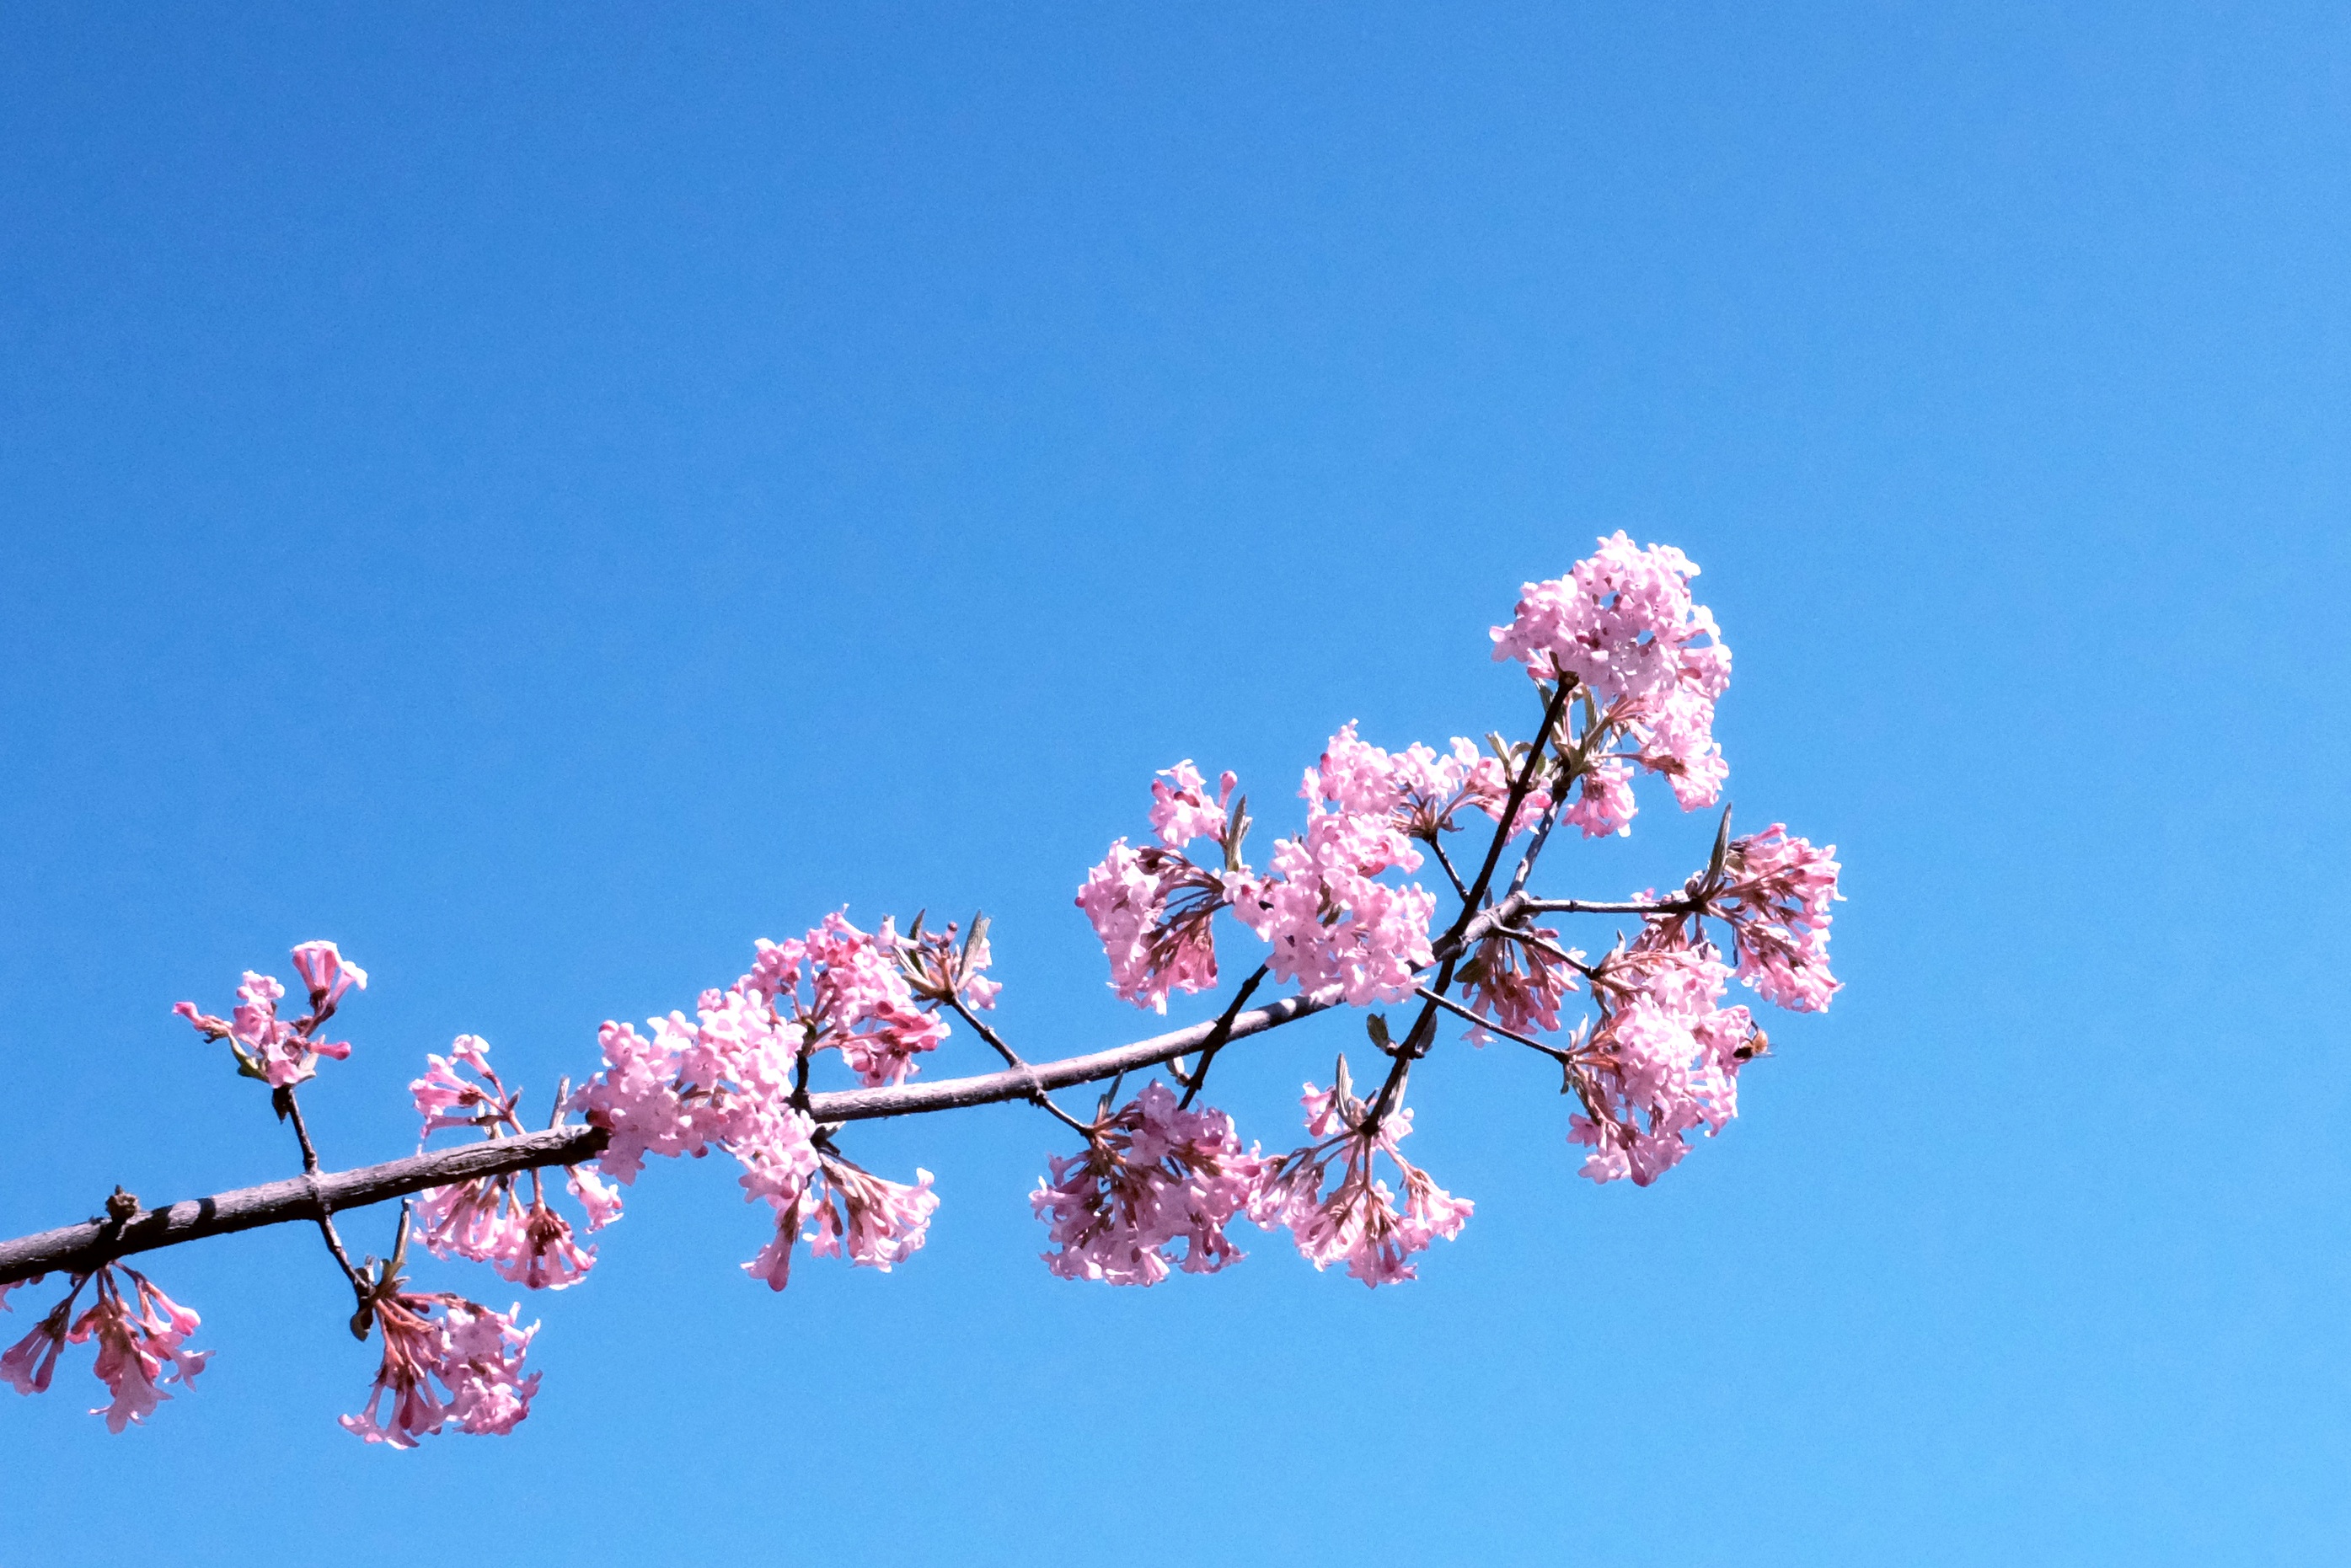
branch, blossom, plant, sky, flower, petal, food, spring, produce, flora, cherry blossom, flowering plant